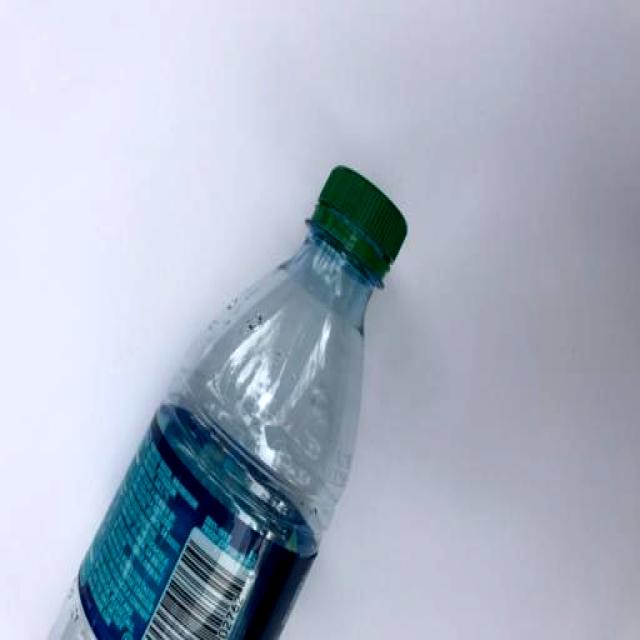
Label: Plastic